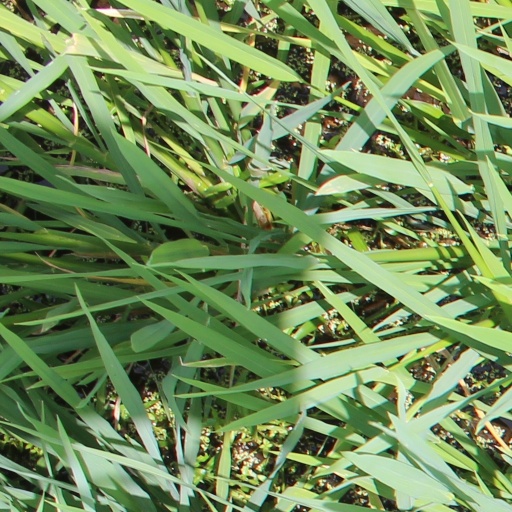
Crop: rice